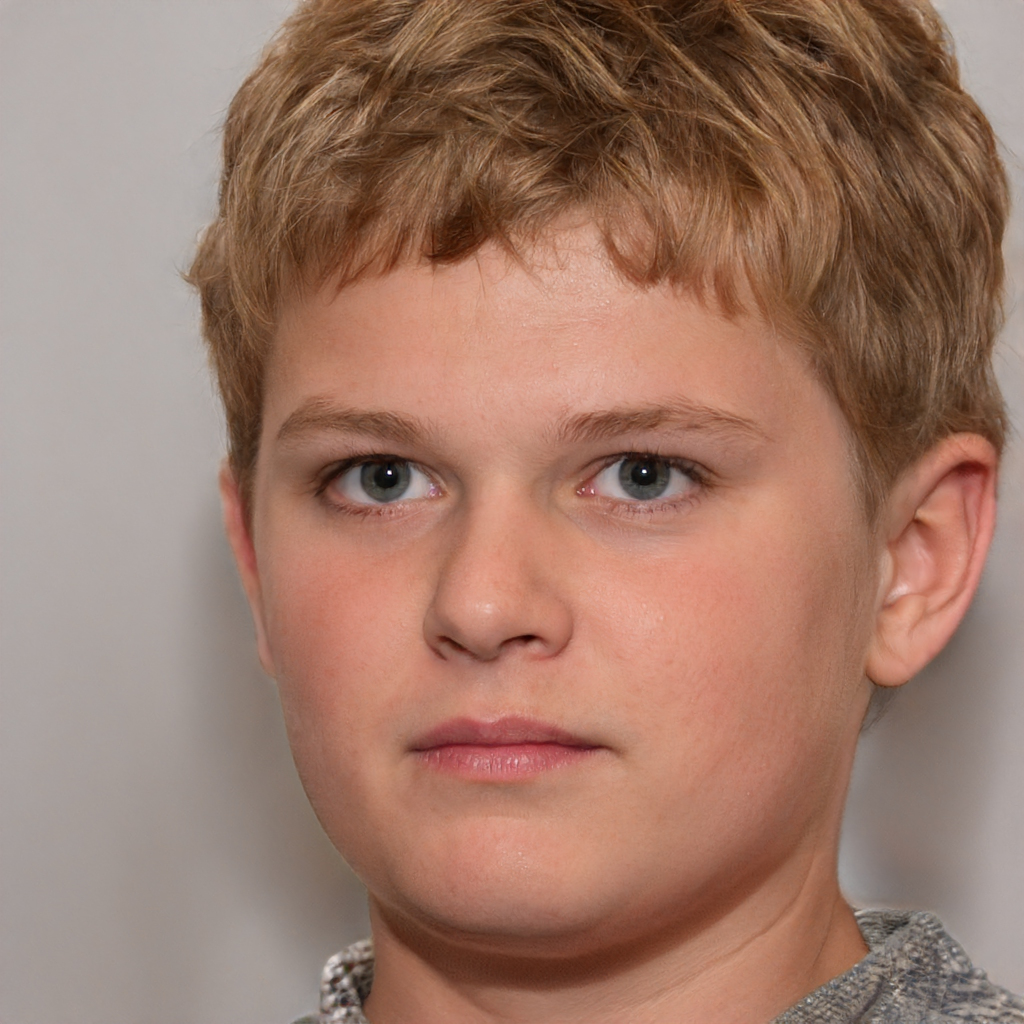
Gender: Male